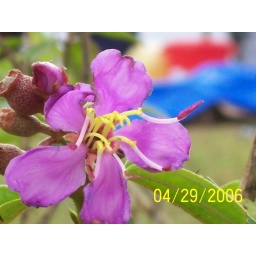
the purple flower by the rock